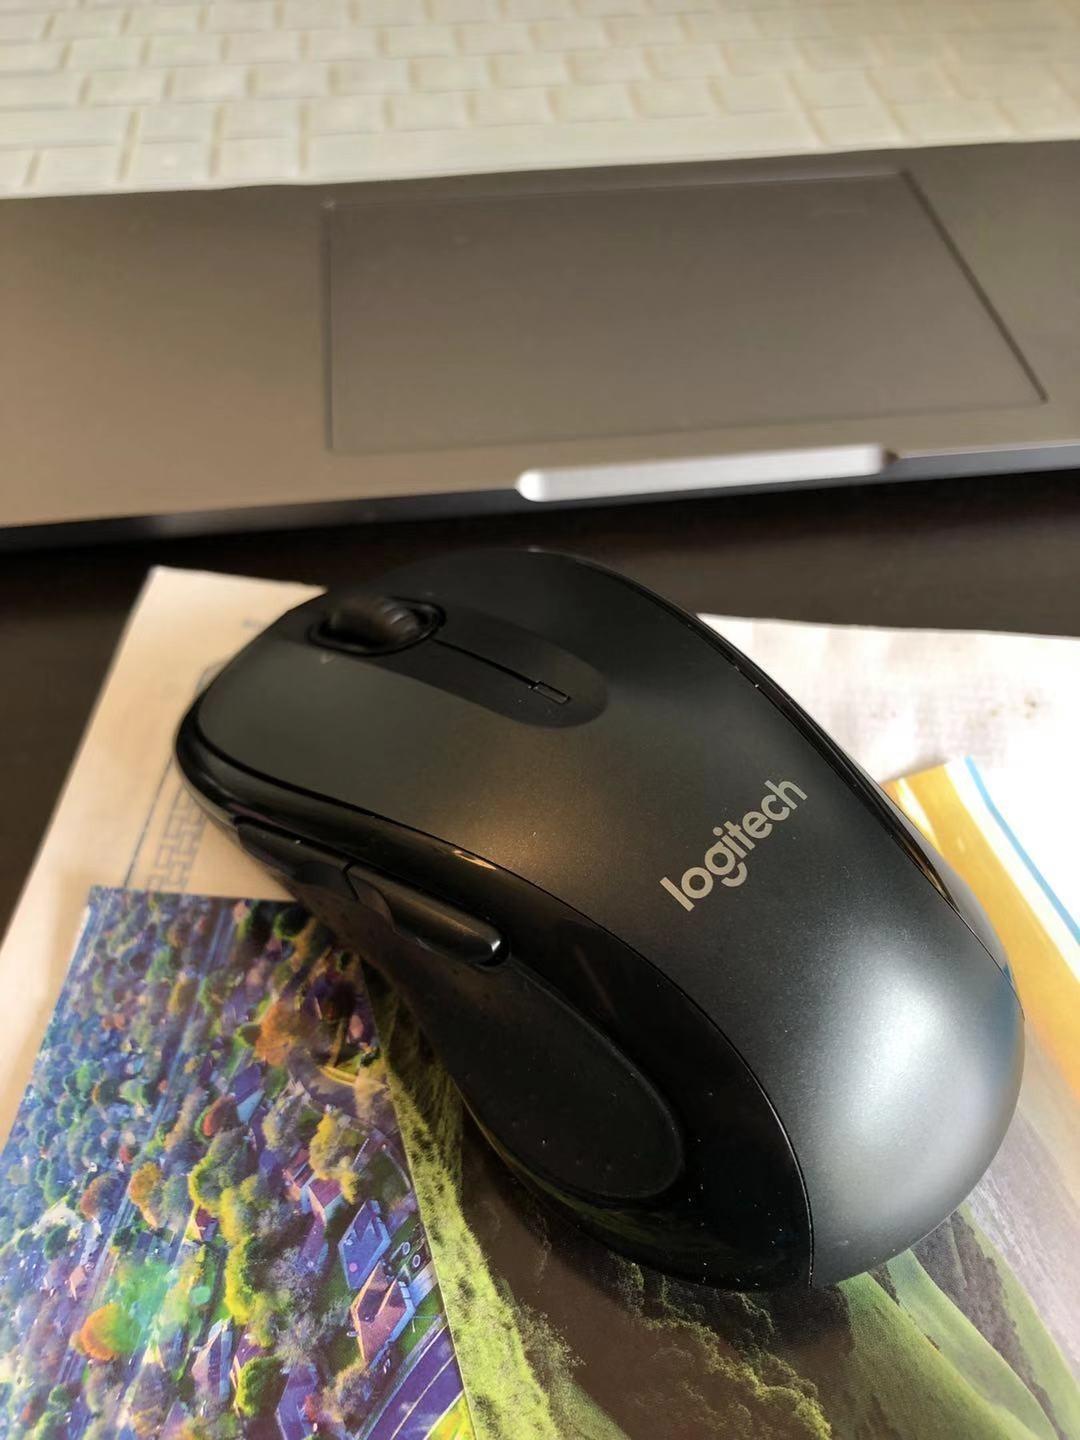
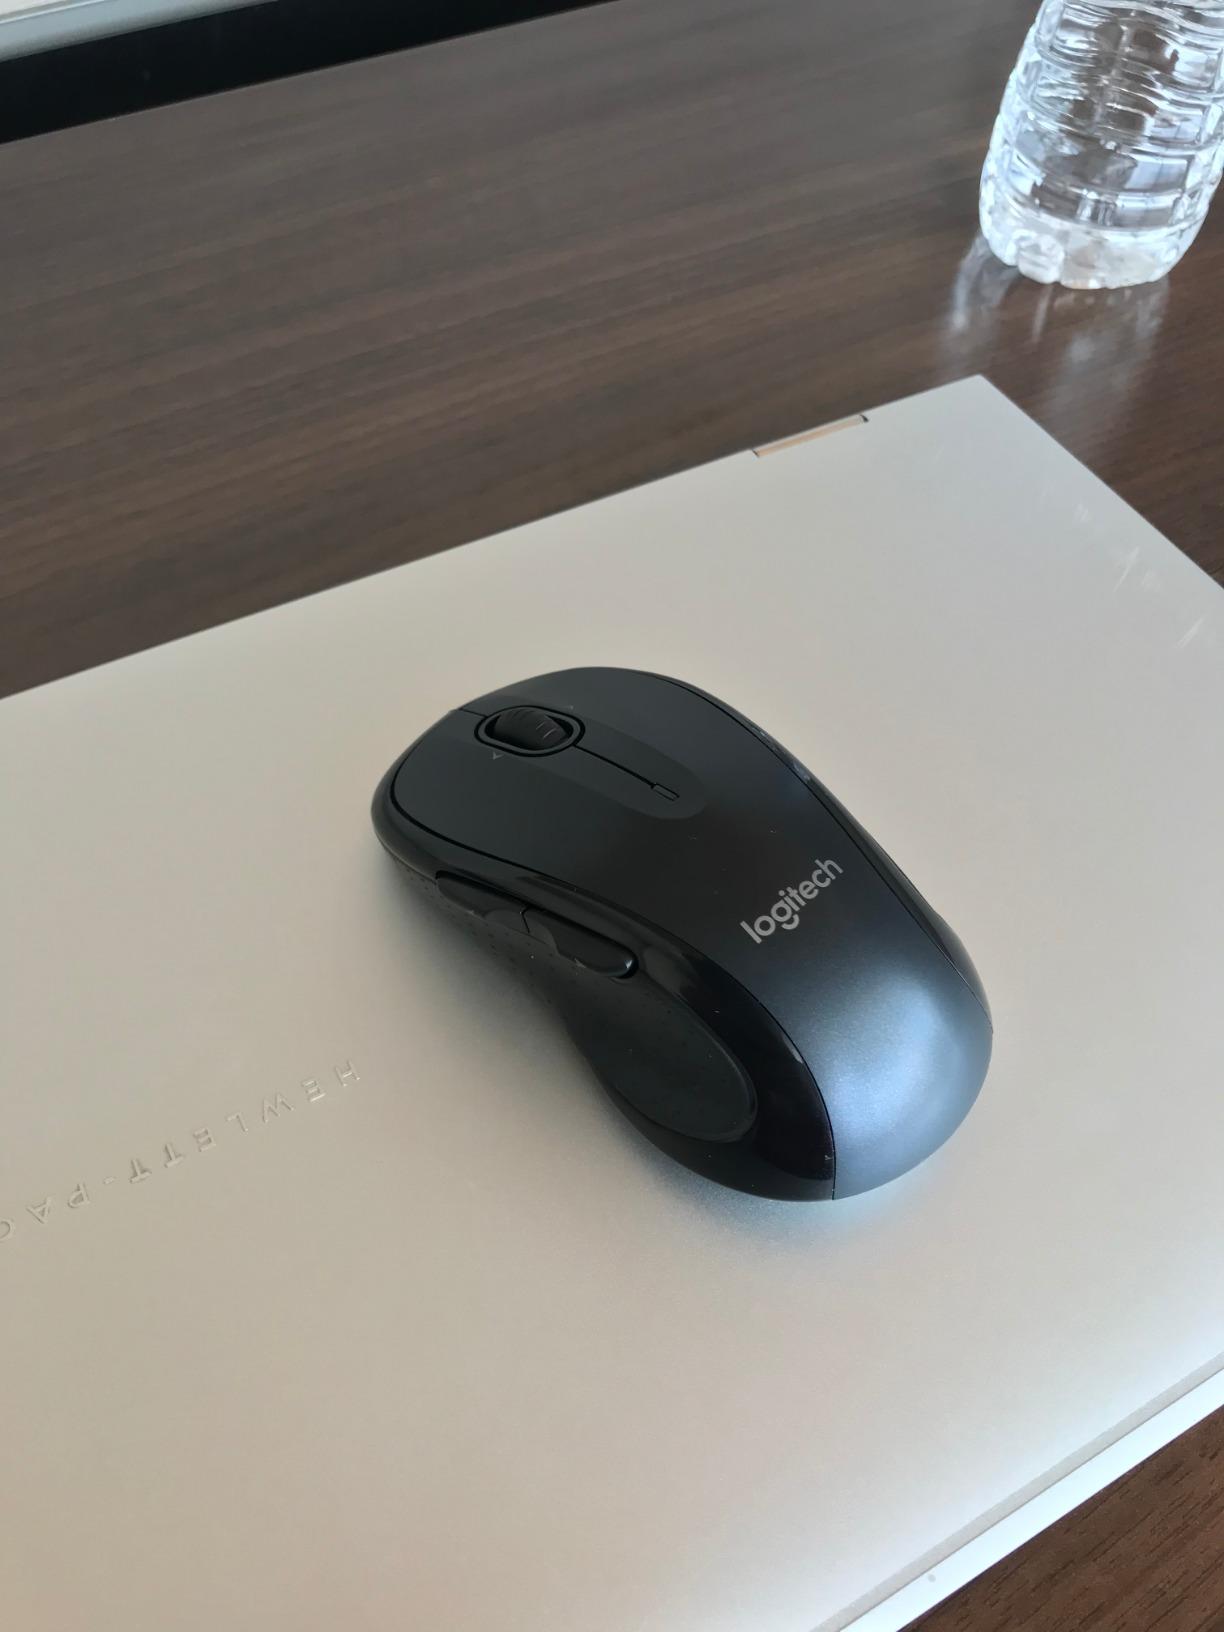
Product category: mouse
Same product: yes